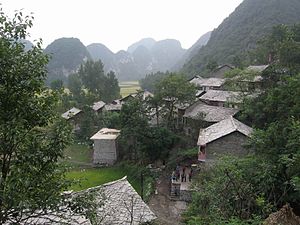
Bouyei
En typisk bouyeilandsby i det vestlige Guizhou
Bouyei eller buyei er et af de 55 offentlig anerkendte minoritetsfolk i Folkerepublikken Kina. Ifølge folketællingen i 2000 var der 2.971.460 af dem i Kina, de aller fleste i provinsen Guizhou, og ellers i Yunnan, Guangdong, Zhejiang og Guangxi.